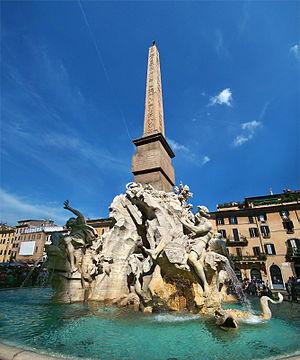
Fontaine des Quatre-Fleuves, Piazza Navona, Rome, Latium, Italie. La statue du Danube est au premier plan à droite, celle du Rio de la Plata dans la pénombre à gauche.
La piazza Navona est la plus grande place touristique de Rome en Italie. Située dans la partie nord du champ de Mars, à proximité du Panthéon, elle est construite sur les ruines du stade de Domitien du Iᵉʳ siècle, dont elle conserve la forme exacte. Elle est, avec son décor architectural monumental, l'un des plus beaux ensembles d'architecture baroque de Rome. En décembre 2005, le Project for Public Spaces a choisi la Piazza Navona comme la troisième meilleure place du monde.